Moore County, North Carolina

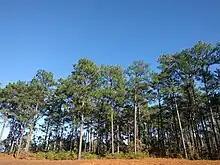
Pine trees in Moore County

Many men from the county served in the American Civil War. In 1877, the Raleigh and Augusta Air Line Railroad was established and laid through Moore, leading to the creation of new communities. Logging of the local pines increased and the rail towns of Cameron, Manly, Keyser, and Aberdeen were built to ship the lumber. Most of the county's old-growth pine forests were depleted by 1900. With large swathes of lands cleared and transportation links well-established, new health resort towns and mineral spas were created, such as Southern Pines, Pinehurst, Pinebluff, and Jackson Springs.